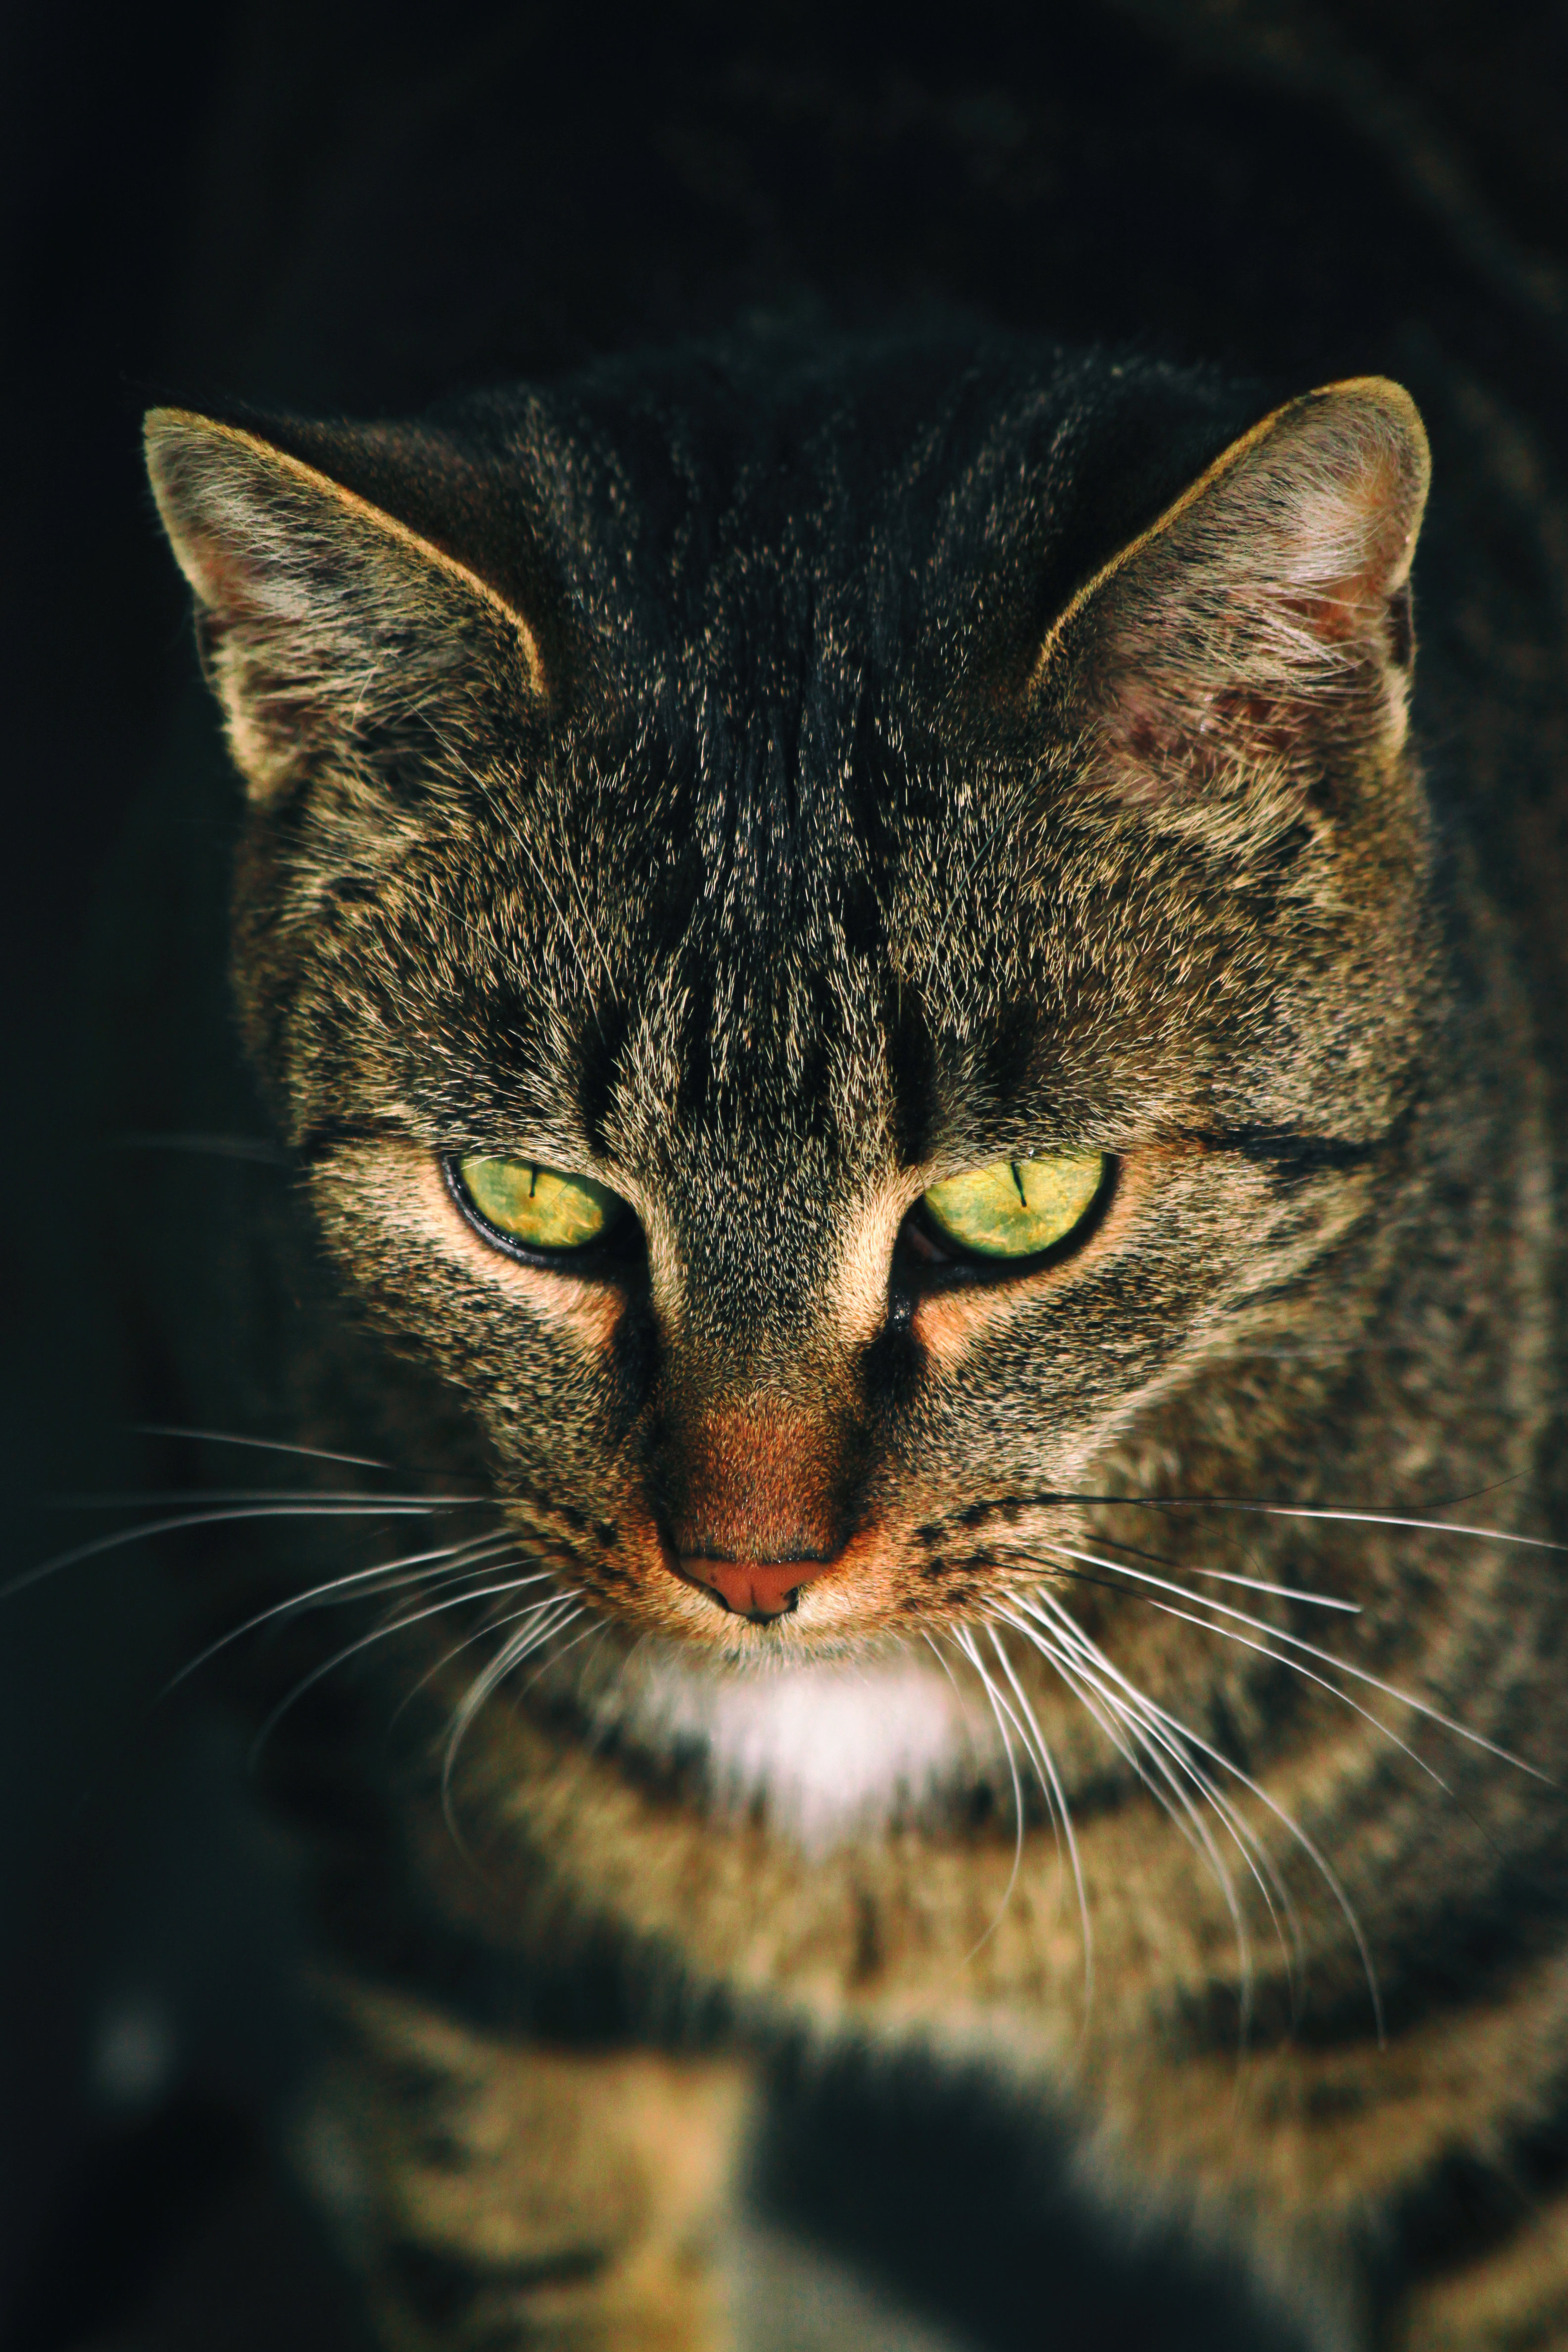
cat, mammal, fauna, close up, nose, whiskers, snout, vertebrate, macro photography, tabby cat, european shorthair, wild cat, small to medium sized cats, cat like mammal, domestic short haired cat